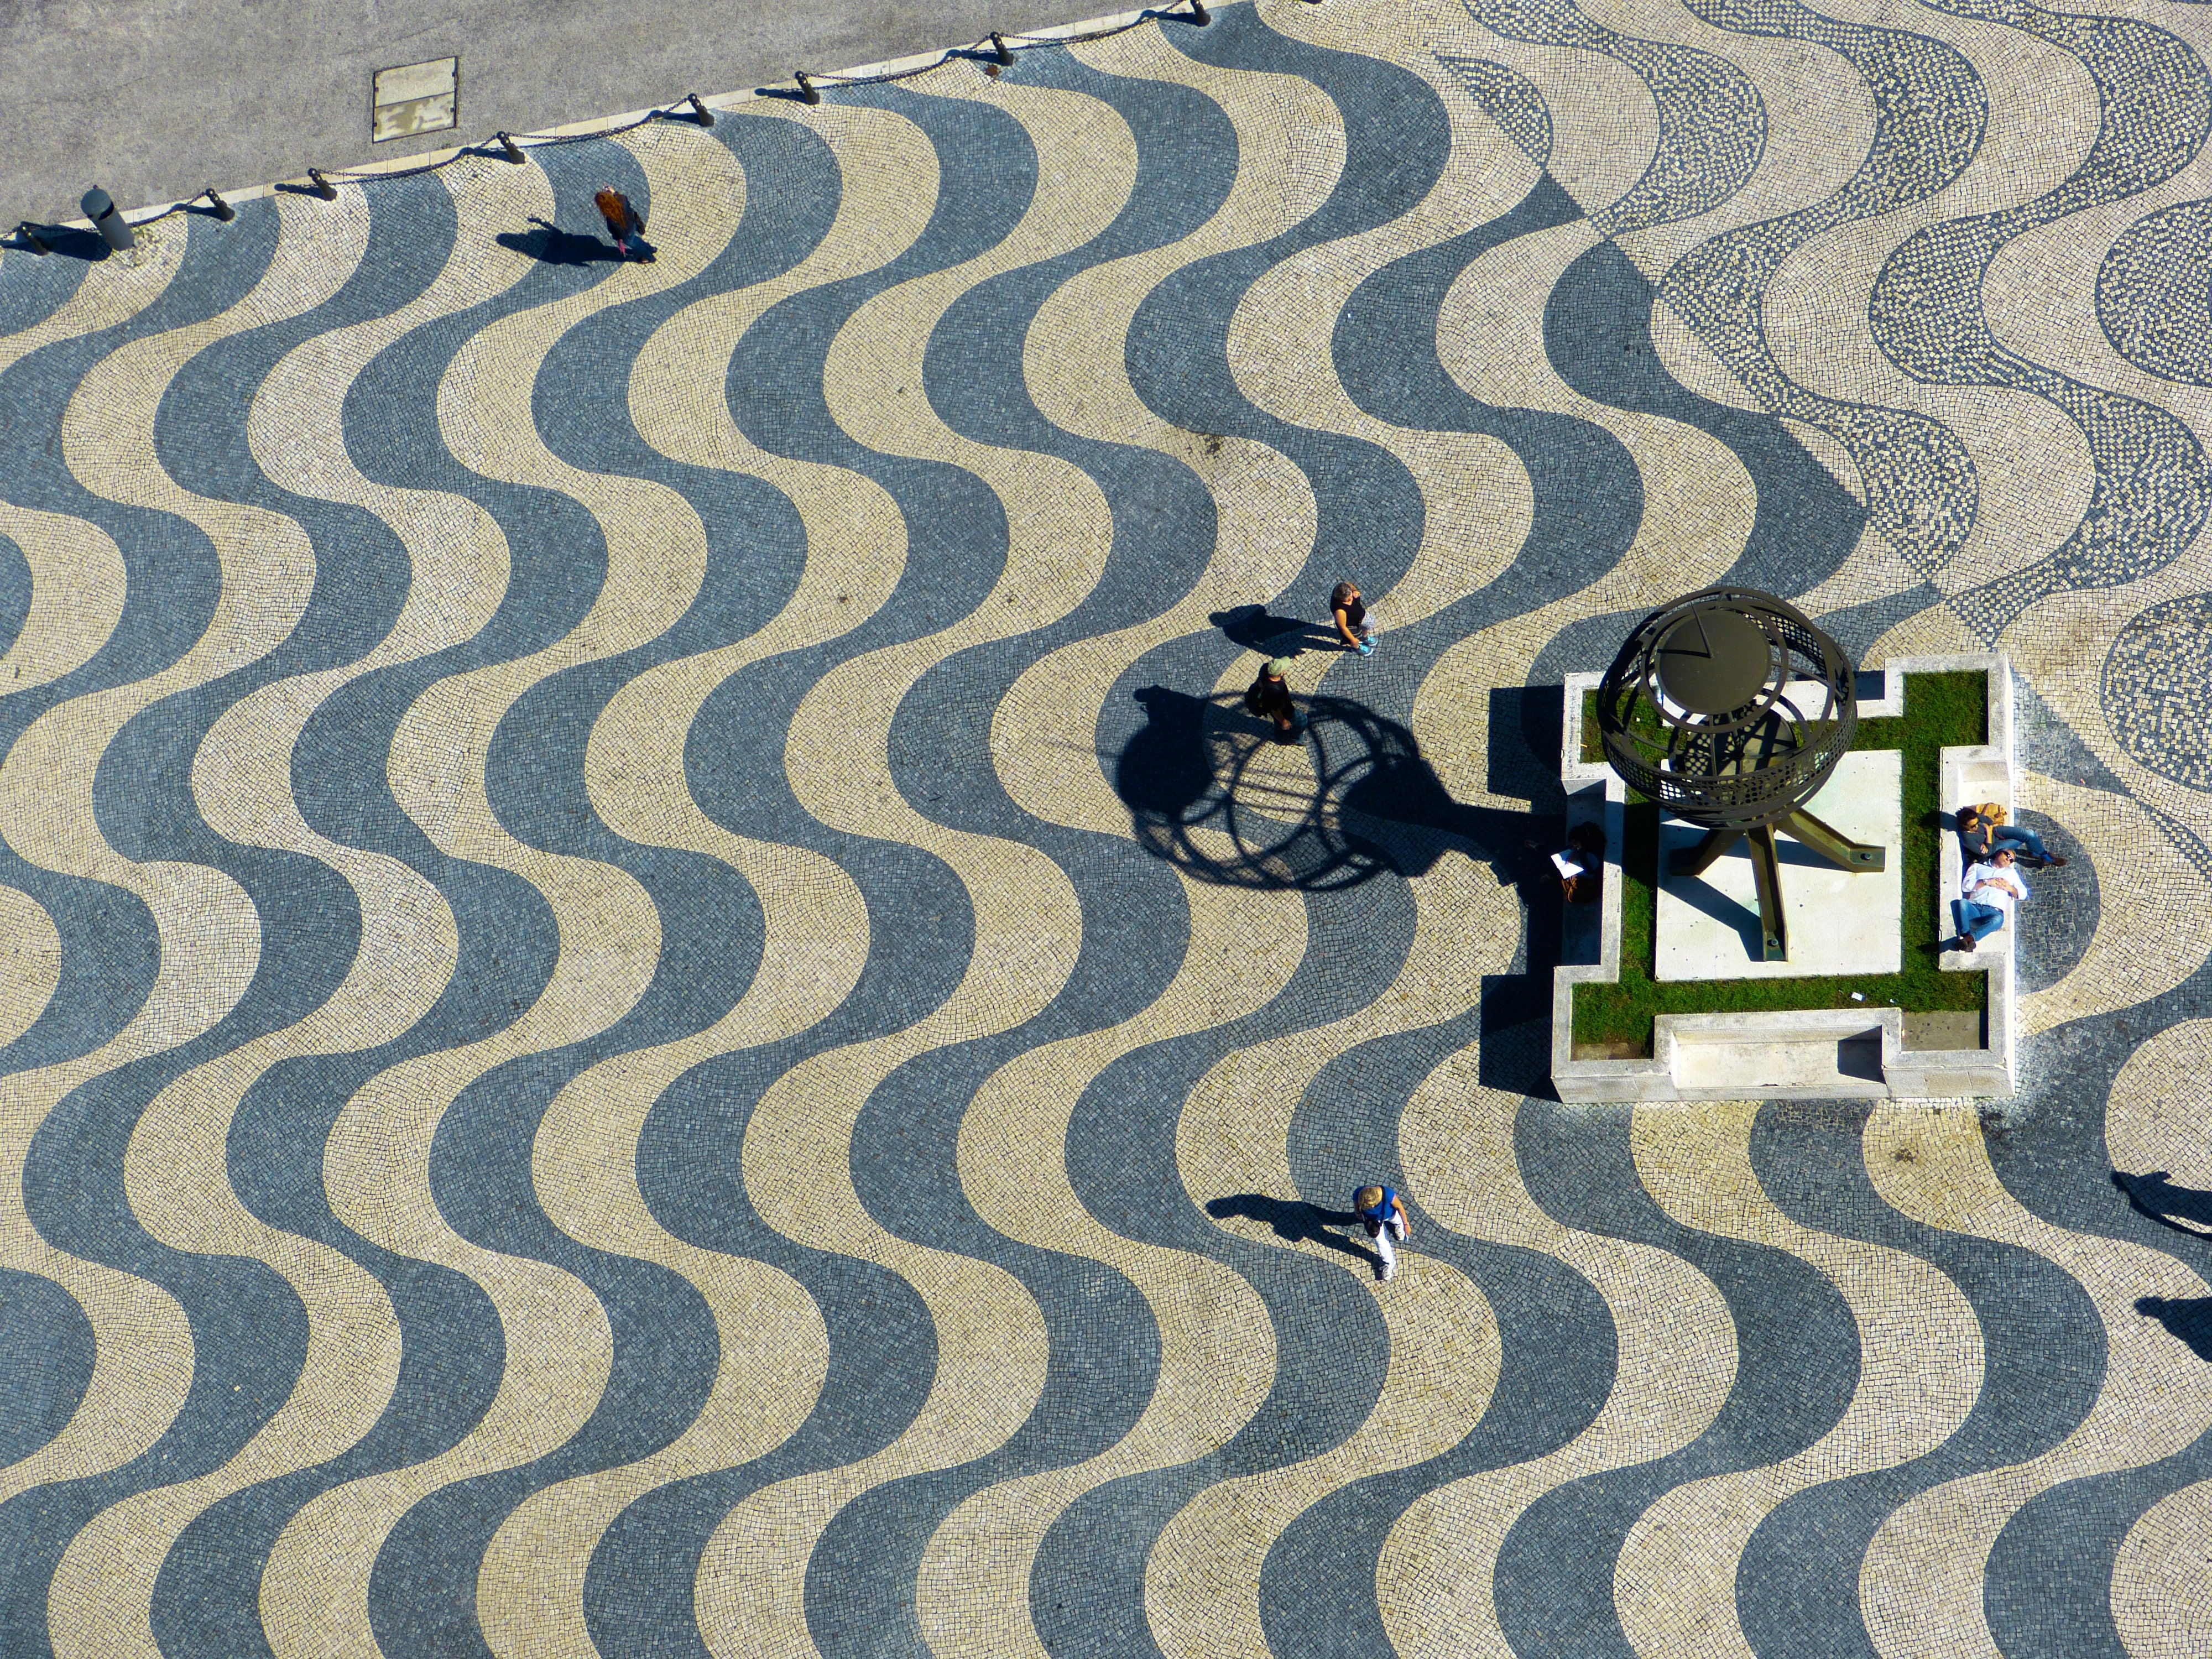
sand, ground, floor, asphalt, monument, pattern, line, space, soil, toy, design, maze, portugal, carpet, lisboa, lisbon, wave pattern, flooring, road surface, monument of the discoveries, padr o dos descobrimentos, outdoor structure